Slackistan

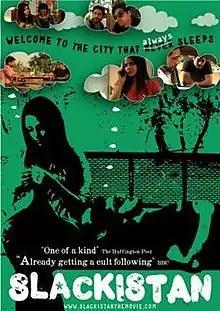

Slackistan is an independent film directed by London-based filmmaker, Hammad Khan, and written by Khan and his wife, Shandana Ayub. The film stars Shahbaz Hamid Shigri, Aisha Linnea Akhtar, Ali Rehman Khan, Shahana Khan Khalil, Osman Khalid Butt, Khalid Saeed, and Rafey Alam. The film is distributed by Big Upstairs Films.